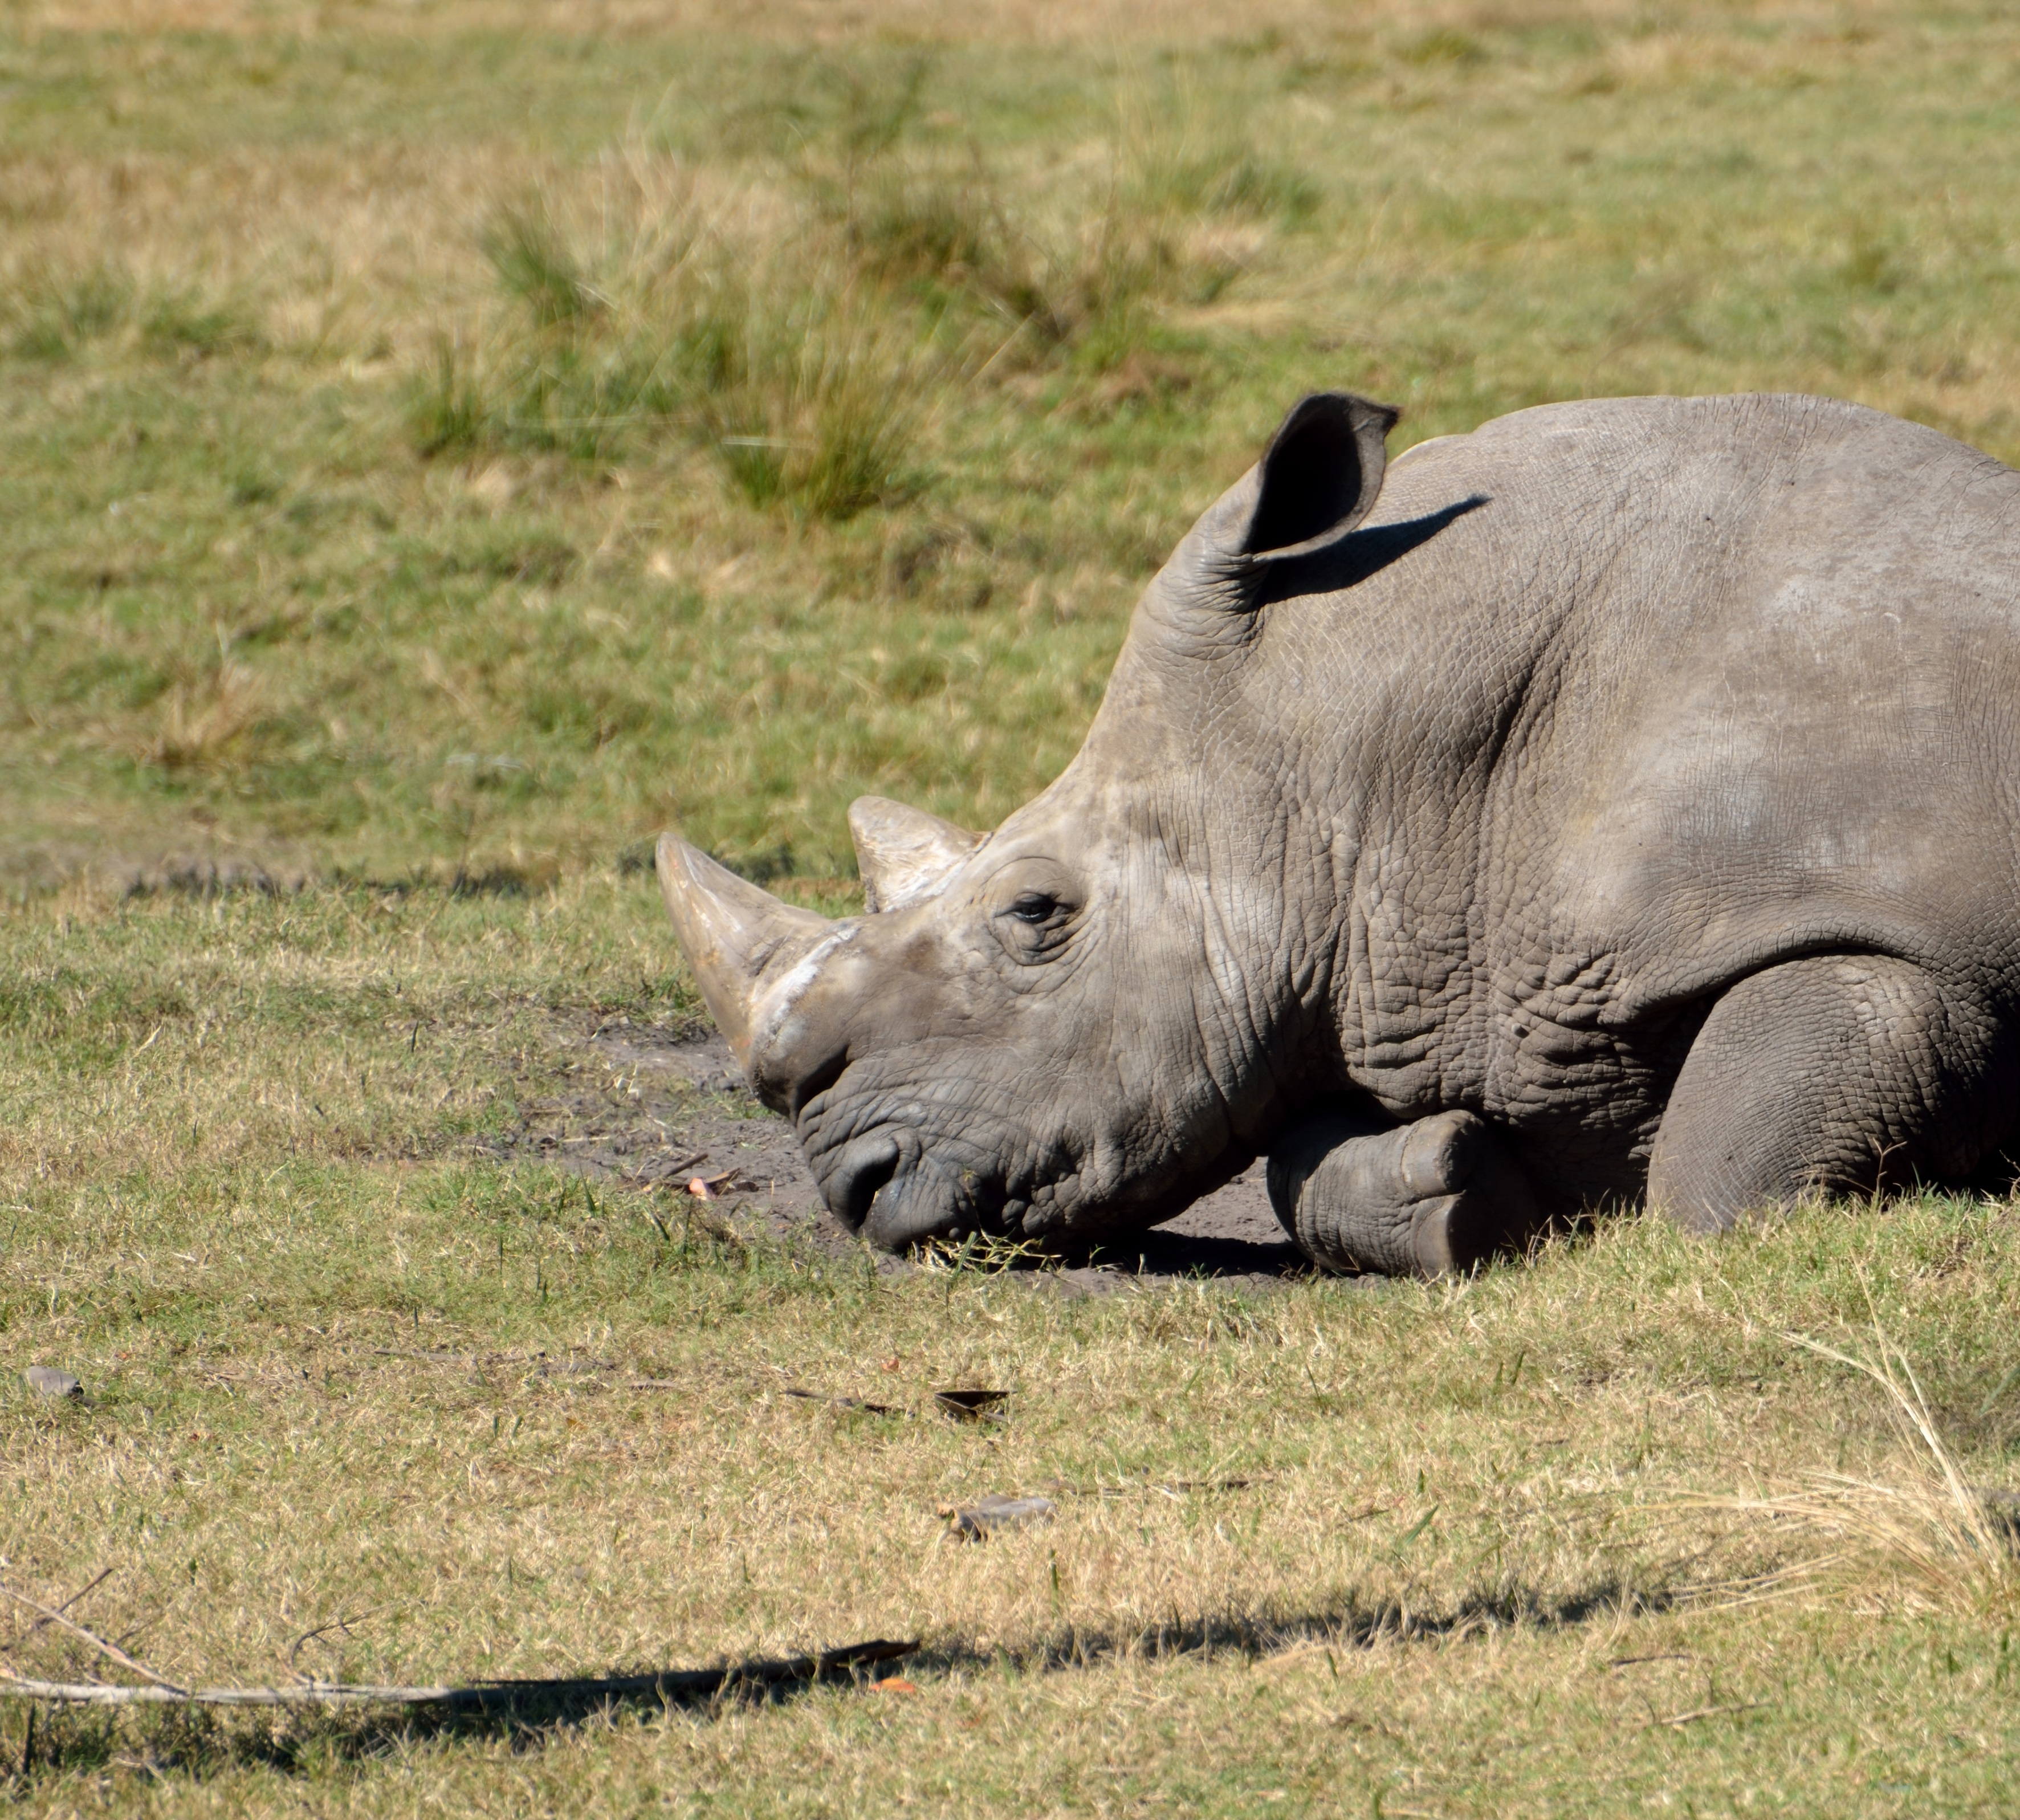
nature, outdoor, wilderness, animal, male, wildlife, wild, zoo, horn, jungle, mammal, gray, tourism, fauna, savanna, plain, rhino, national, power, rhinoceros, grassland, endangered, big, large, huge, safari, strength, dangerous, horned